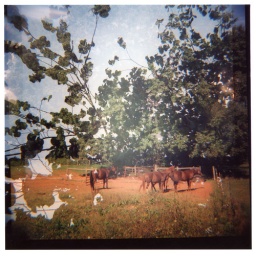
Neighborhood trees and near-neighbor horse pastures in Raleigh, NC. Commemorating two parts of my favorite bike ride.